Milton Keynes Museum

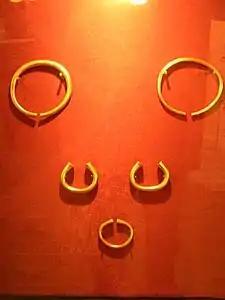
Reproductions of the Milton Keynes Hoard at the Milton Keynes Museum.

It covers the history of the Milton Keynes area, including northern Buckinghamshire and southern Northamptonshire, from the year 1800 onwards. It includes the Stacey Hill Collection of rural life, consisting of agricultural, domestic, industrial, and social objects connected to the area before the 1967 foundation of Milton Keynes.